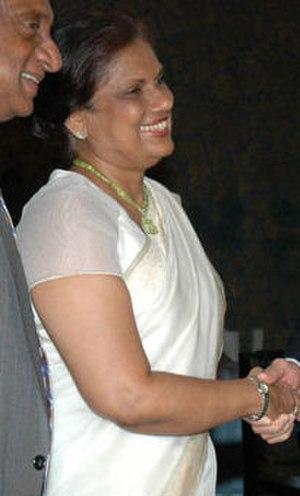
Les élections législatives srilankaises de 1994 ont marqué la fin des 17 ans de pouvoir du parti nationaliste United National Party
L'élection présidentielle sri lankaise de 1994 est la troisième élection présidentielle du Sri Lanka. Le président du Sri Lanka Ranasinghe Premadasa a été assassiné par les Tigres tamouls, et son Premier ministre Dingiri Banda Wijetunga est nommé président intérimaire.
Chandrika Kumaratunga, née le 29 juin 1945, est une femme d'État sri-lankaise. Elle a été Premier ministre du 19 août au 12 novembre 1994, puis présidente de la République du 12 novembre 1994 au 19 novembre 2005.